Rose-breasted grosbeak

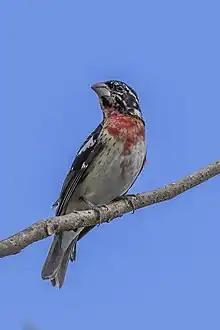
Immature male, Honduras

The rose-breasted grosbeak (Pheucticus ludovicianus), colloquially called "cut-throat" due to its coloration, is a large, seed-eating grosbeak in the cardinal family (Cardinalidae). It is primarily a foliage gleaner. Males have black heads, wings, backs, and tails, and a bright rose colored patch on their white breast. Males and females exhibit marked sexual dimorphism.